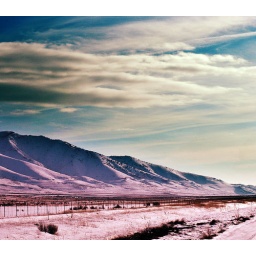
hills near the golden spike national monument with fence